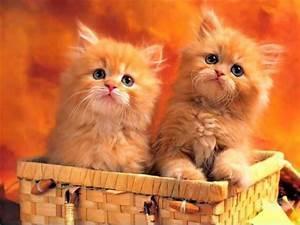
cat